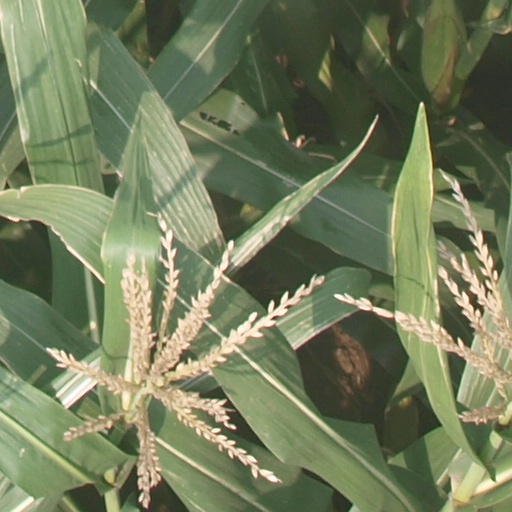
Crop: maize; corn